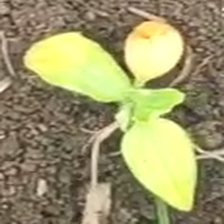
Weed species: Moti_dudhi(Euphorbia_geneculata_L)